Aermacchi MB-326

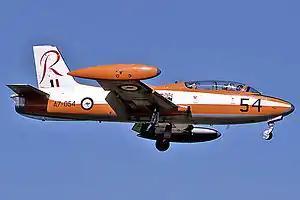
RAAF Aermacchi MB-326H in 1986

The Aermacchi or Macchi MB-326 is a light military jet trainer designed and produced by the Italian aircraft manufacturer Aermacchi. It is one of the most commercially successful aircraft of its type, being bought by more than 10 countries and produced under licence in Australia, Brazil and South Africa.